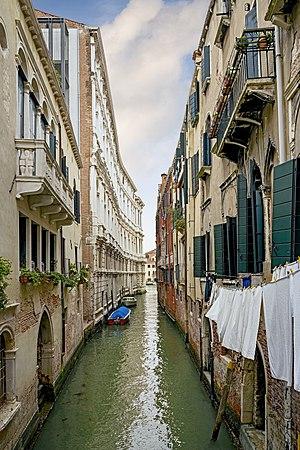
Le rio delle Due Torri ou Rio de Santa Maria Mater Domini est un canal de Venise dans le sestiere de Santa Croce.